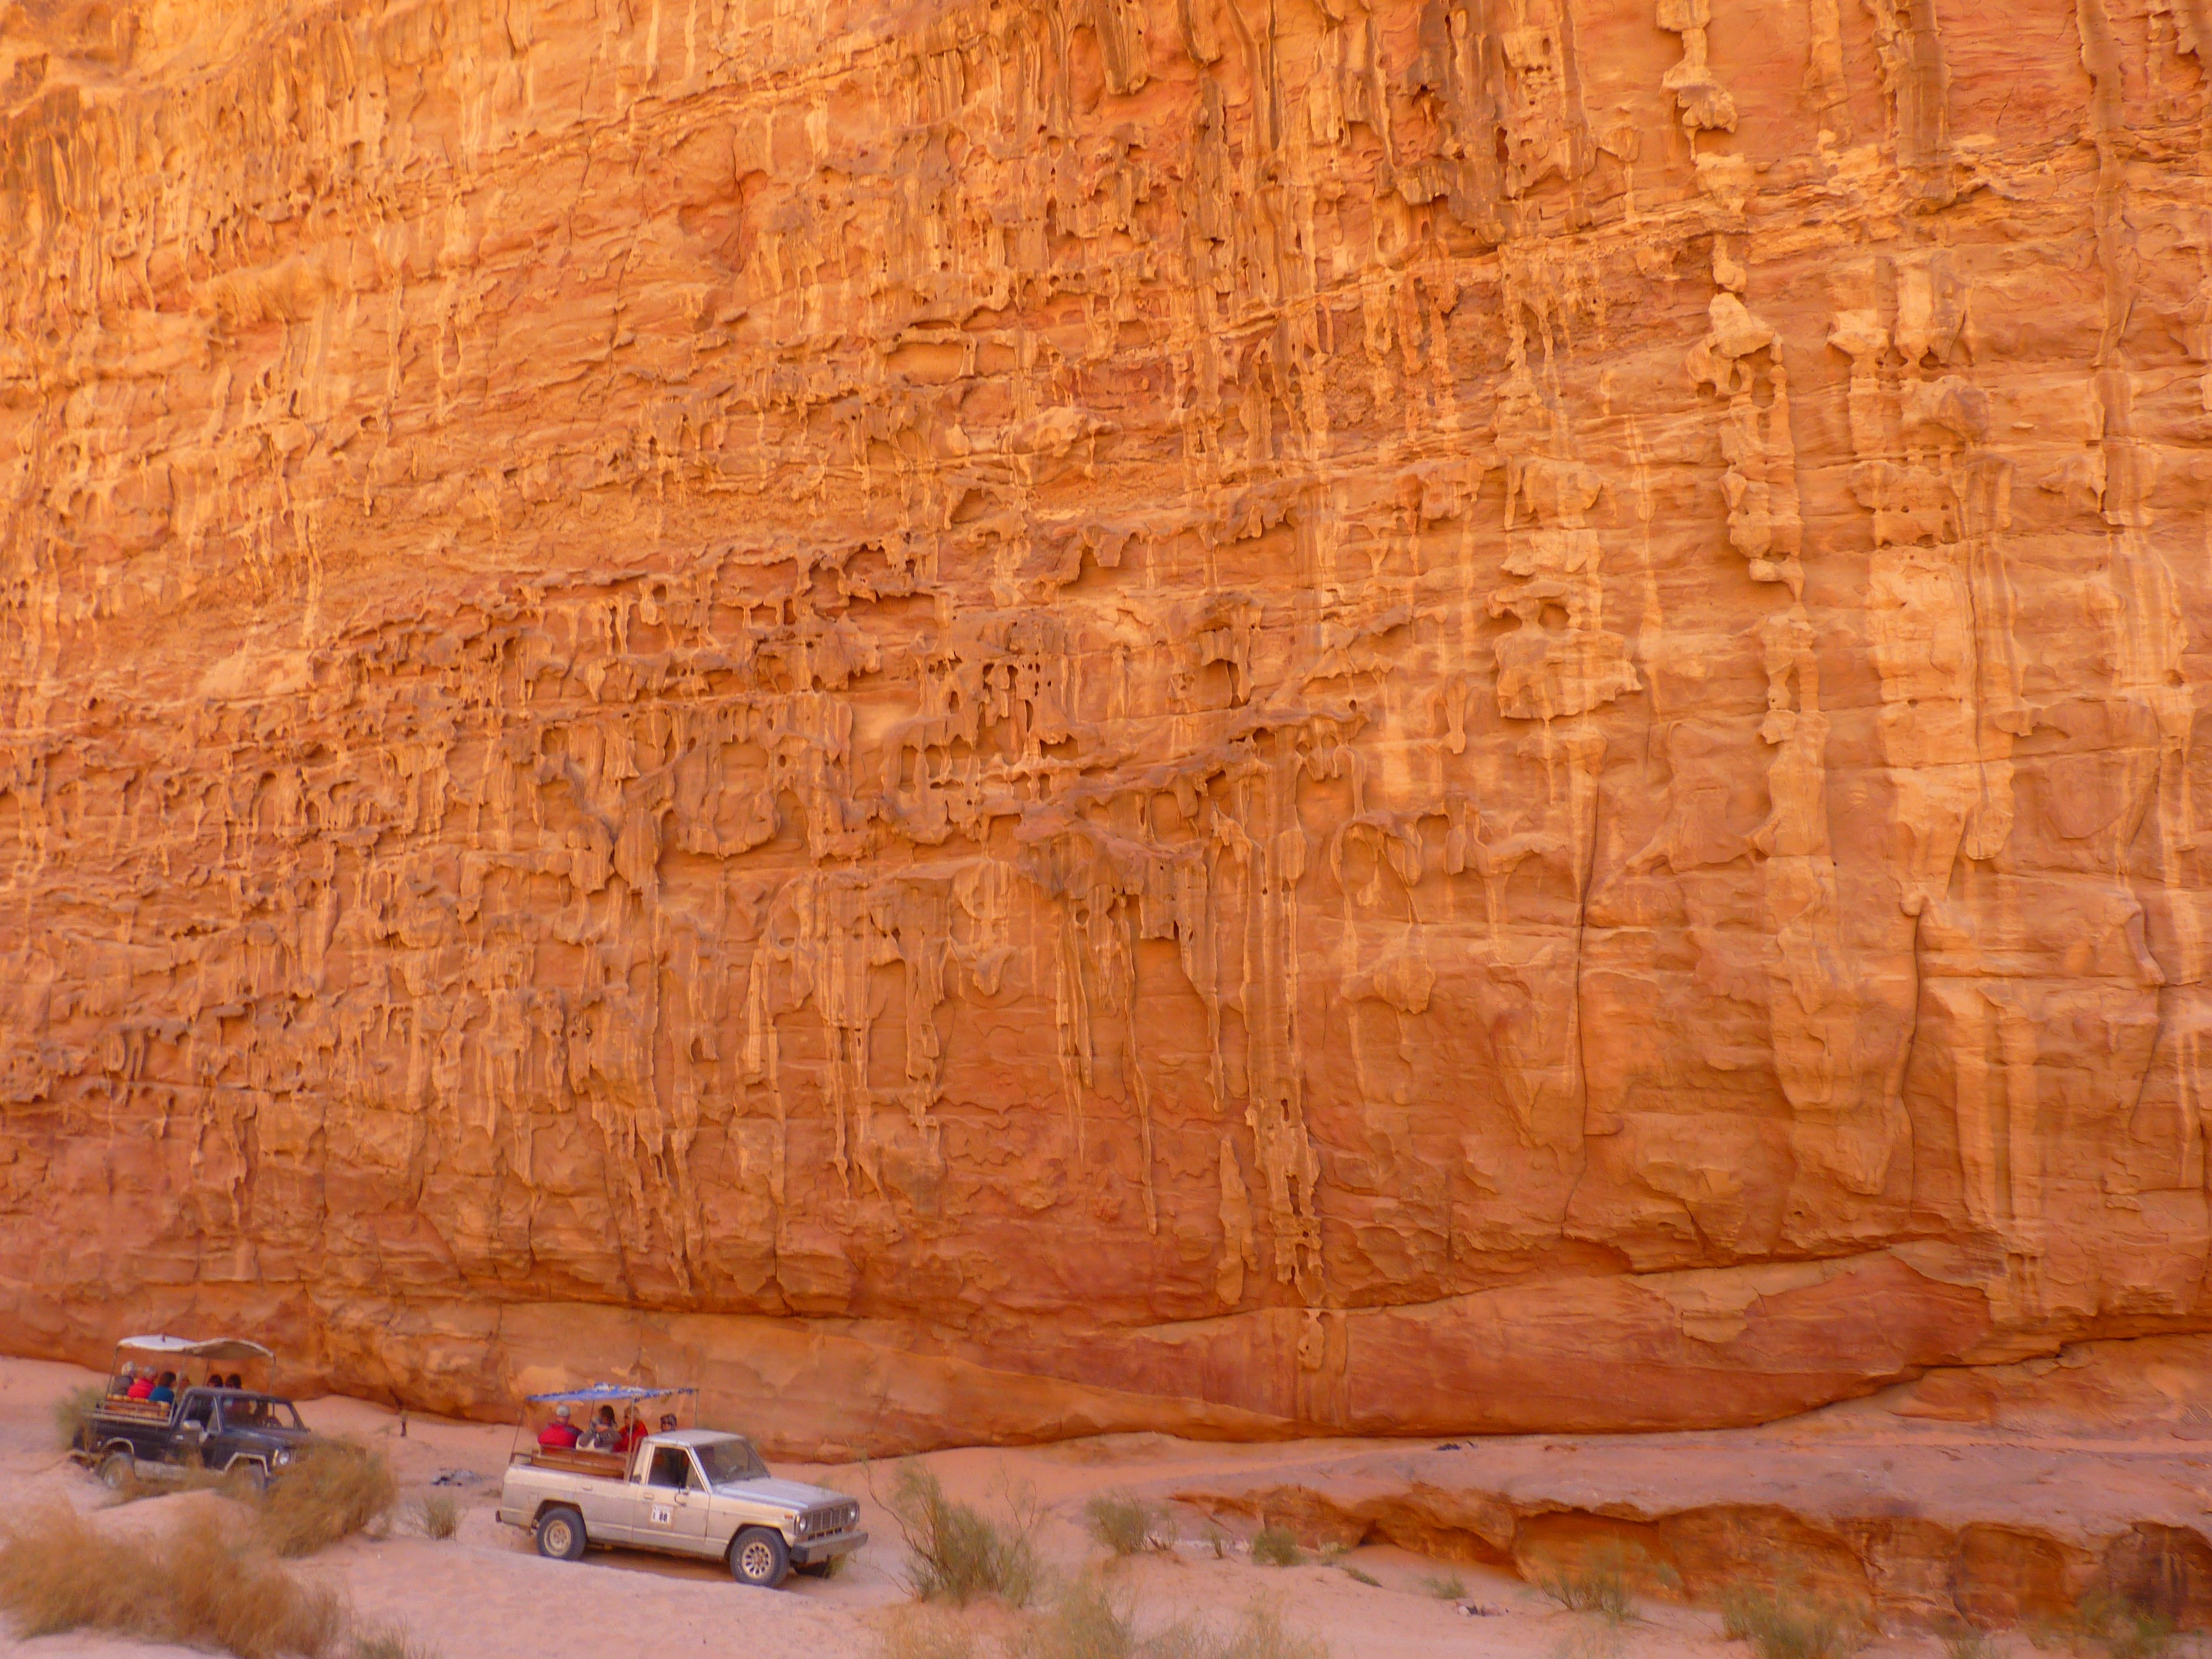
landscape, nature, sand, rock, wood, desert, wall, travel, formation, holiday, soil, canyon, brick, terrain, material, erosion, jordan, geology, safari, wadi, negev, middle east, wadi rum, leaching, negev desert